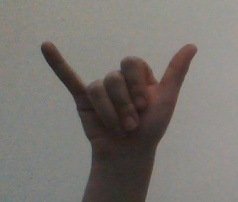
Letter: ya